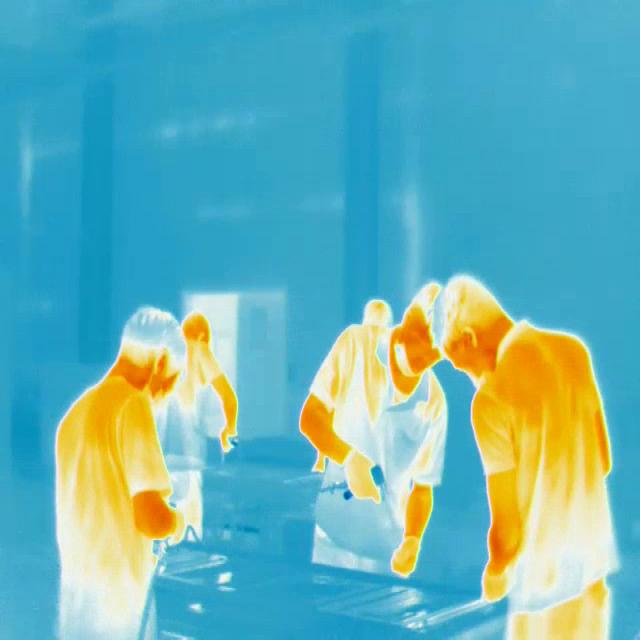
Detected objects:
label: person
label: person
label: person
label: person